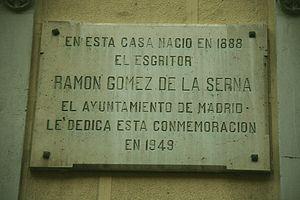
Ramón Gómez de la Serna Puig, né à Madrid le 3 juillet 1888, et mort à Buenos Aires le 13 janvier 1963, est un prolifique écrivain d'avant-garde espagnol, généralement rattaché à la Génération de 14 ou au Noucentisme, inventeur d'un genre littéraire poétique, la greguería.